Transport in Cornwall

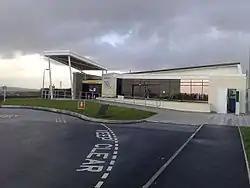
Newquay Airport

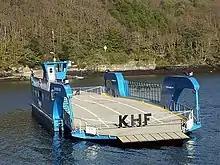
The King Harry Ferry

Most services are operated by Great Western Railway including several through trains to London such as the "Cornish Riviera Express" that starts its journey mid-morning, and the "Night Riviera" sleeping car service. There are three services each day operated by CrossCountry to destinations as far afield as Aberdeen.